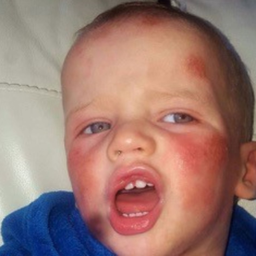
skin looked so bad that strangers would stare and ask if he 'd been in a fight